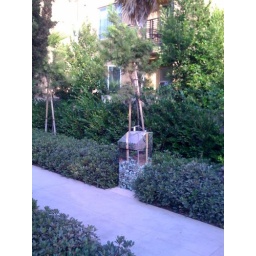
The posts in the picture on the box are the exact posts supporting the tree behind the box.